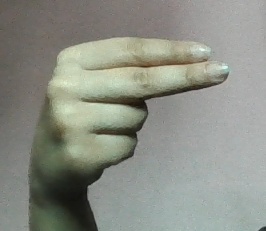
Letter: ain